Ang Larawan

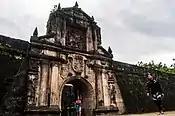
Filming on "Ang Larawan" commenced in Intramuros itself but scenes set in the walled area were later filmed in Taal, Batangas.

Principal photography on "Ang Larawan" began in June 2015, with Boy Yñiguez as cinematographer. It officially began in Intramuros, Manila for the La Naval procession scene, where 600 costumed extras were involved. Filming with the cast occurred in Taal, Batangas and lasted 11 days, particularly in the Villavicencio ancestral home, which served as the ancestral home of the protagonists' family in Intramuros. Gino Gonzales supervised the production design. While the music and song performances were mostly prerecorded, the dialogues were recorded live.